Right-wing terrorism

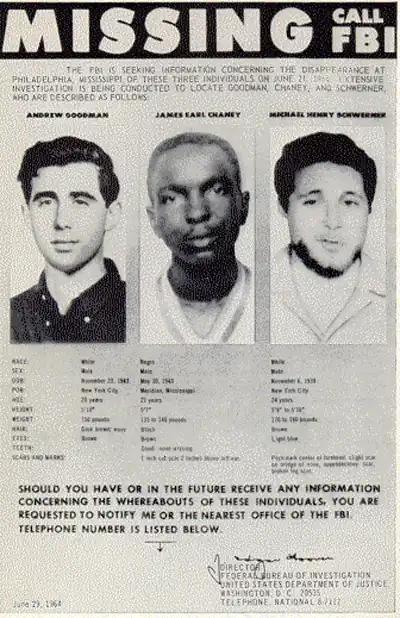
A 1964 Federal Bureau of Investigation poster regarding missing civil rights workers Andrew Goodman (left), James Chaney (middle), and Michael Schwerner, all of which were murdered in Mississippi by the Ku Klux Klan on June 21, 1964

On November 25, 2022, shootings took place at two schools in Aracruz, Espírito Santo. Four people died, and 12 others were injured. The suspect, a 16-year-old former student at one of the schools, was arrested approximately four hours later. He was reportedly active in online neo-Nazi communities that promoted accelerationism and wore attire during the attacks that strongly resembled uniforms worn by members of the terrorist organization Atomwaffen Division.